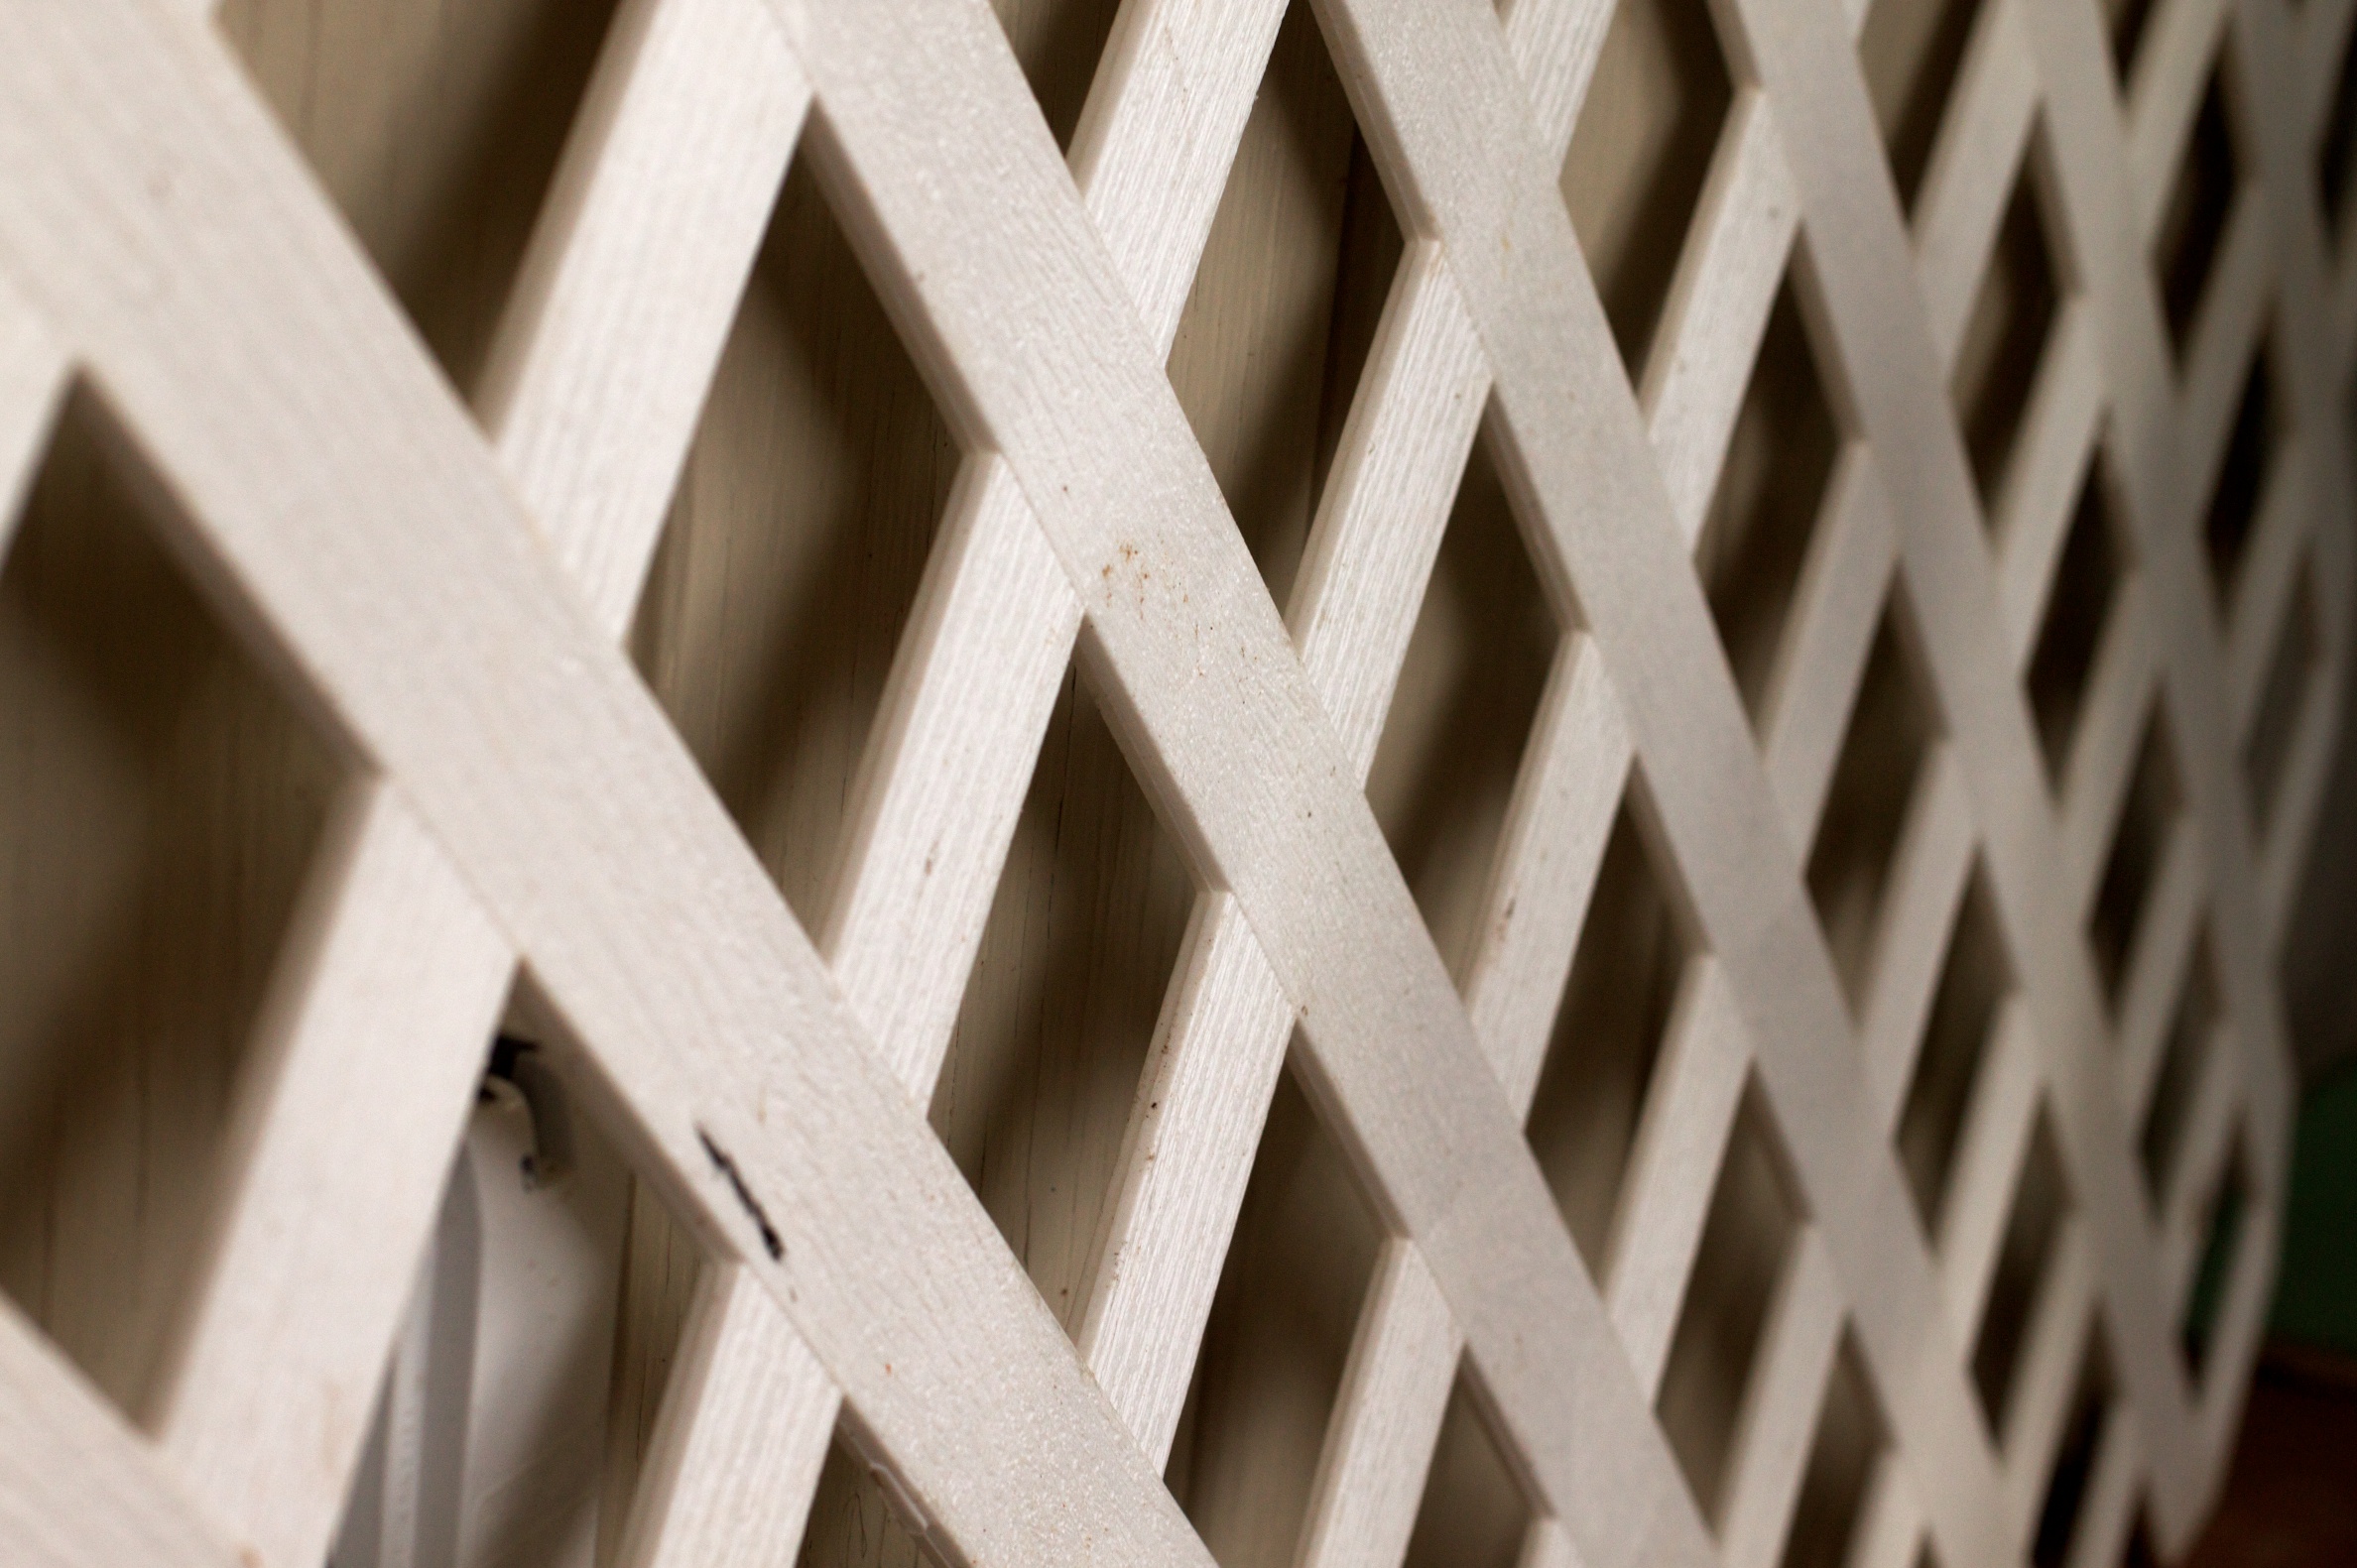
wood, white, floor, wall, ceiling, pattern, line, furniture, material, circle, interior design, design, symmetry, shape, dailyshoot, flooring